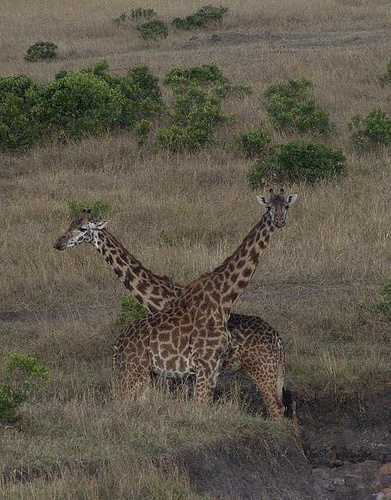
There is a picture of an outside territory.

A couple of giraffe standing in a grass covered field.
two giraffes standing near on another in a field
Two giraffes stand in a plain with grass
Two giraffes are standing together in a field.